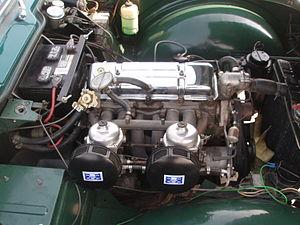
Moteur de Triumph TR4, version US tardive avec double carburateur Stromberg.